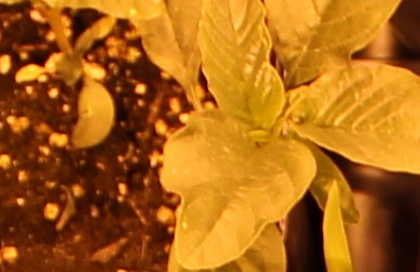
Label: Waterhemp